Olga Voglauer

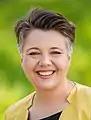
Voglauer in 2022

Olga Voglauer (born 3 October 1980) is an Austrian politician of The Greens. She has been a member of the National Council since 2019, and has served as general secretary of The Greens since 2023.